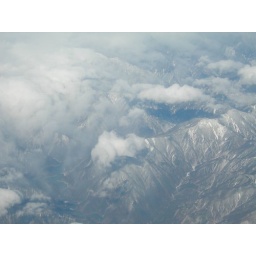
flying over mountains